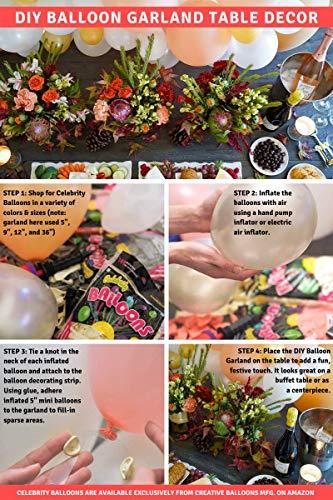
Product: Creative Balloons 12" Latex Balloons - Pack of 144 Piece - Pastel Aqua
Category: Home & Kitchen | Event & Party Supplies | Decorations | Balloons
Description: Value size includes 144 pcs latex balloons.
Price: $10.99
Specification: ProductDimensions:12x2x8inches|ItemWeight:12ounces|ShippingWeight:12ounces(Viewshippingratesandpolicies)|DomesticShipping:ItemcanbeshippedwithinU.S.|InternationalShipping:ThisitemcanbeshippedtoselectcountriesoutsideoftheU.S.LearnMore|ASIN:B0032JWHG6|Itemmodelnumber:12PAQ|Manufacturerrecommendedage:8yearsandup